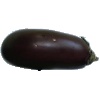
Label: eggplant